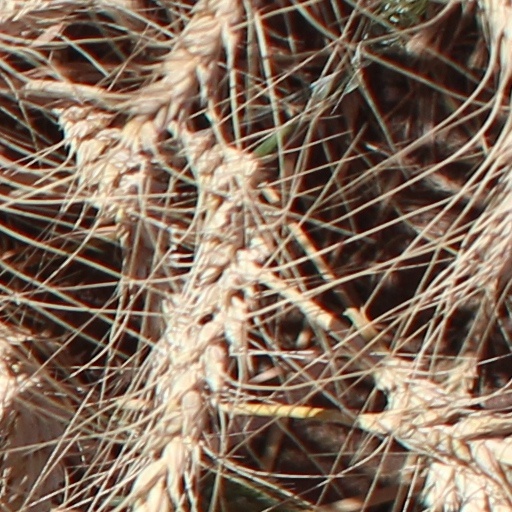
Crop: wheat